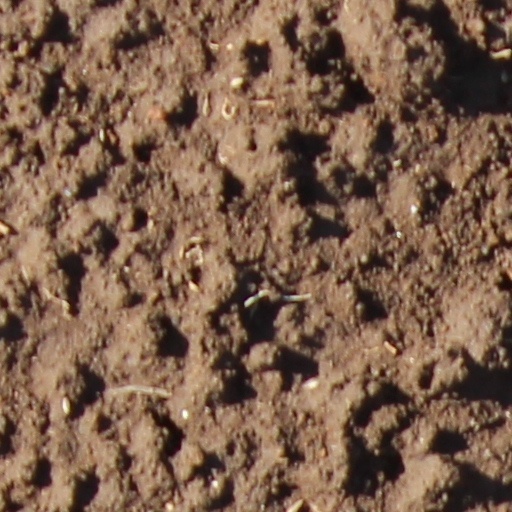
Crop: wheat